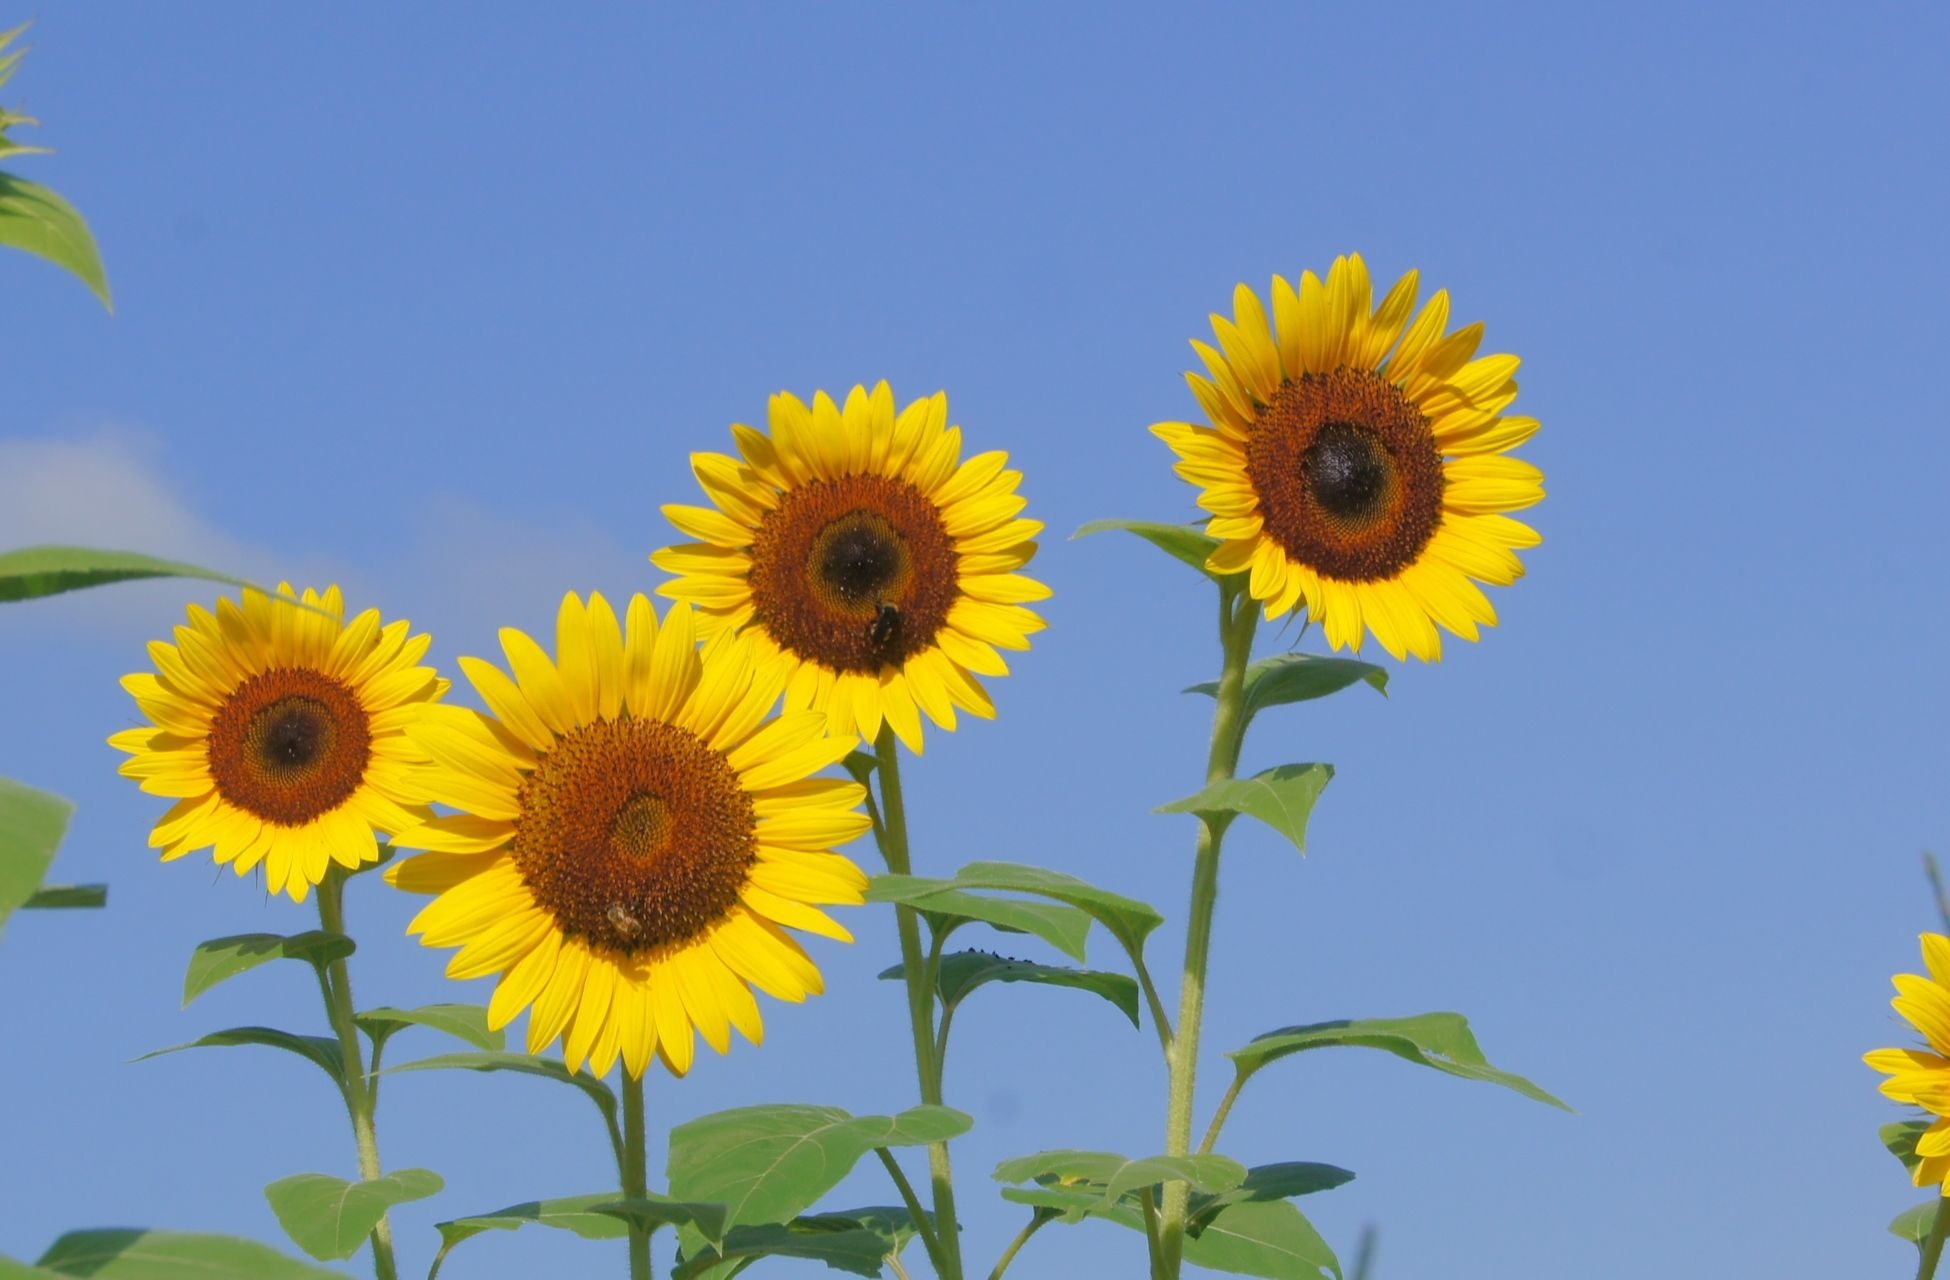
landscape, nature, outdoor, plant, sky, sunshine, sun, field, farm, meadow, sunlight, flower, summer, rural, spring, color, natural, weather, fresh, blue, colorful, yellow, agriculture, flora, season, sunflower, sunny, bright, day, flowering plant, daisy family, asterales, sunflower seed, annual plant, land plant